Paintings of Children (Van Gogh series)

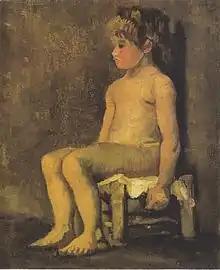
"Act of Sitting Little Girl," Spring 1886, Van Gogh Museum, Amsterdam (F215)

In 1886, Van Gogh left the Netherlands never to return. He moved to Paris to live with his brother Theo, a Parisian art dealer. Van Gogh entered Paris as a shy, somber man. While his personality would never change, he emerged artistically into what one critic described as a "singing bird". Although Van Gogh had been influenced by his cousin Anton Mauve and the Hague School, as well as the great Dutch masters, coming to Paris meant that he was exposed to Impressionism, Symbolists, Pointillists, and Japanese art ("see Japonism"). His circle of friends included Camille Pissarro, Henri de Toulouse-Lautrec, Paul Gauguin, Émile Bernard, Paul Signac, and others. The works of the Japanese printmakers Hiroshige and Hokusai greatly influenced Van Gogh, both for the subject matter and the style of flat patterns of colors without shadow. In the two years from 1886 through 1888 he spent working in Paris, Van Gogh explored the various genres, creating his own unique style.